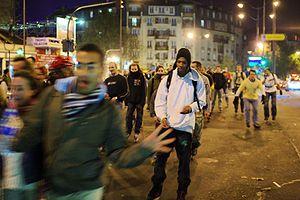
Le roller, ou patin à roulettes, est une activité ou un sport qui comporte un nombre grandissant de disciplines.
Le patinage à roulettes ou roller, est un mode de déplacement qui consiste à se déplacer sur des chaussures montées sur roues, appelées patins à roulettes ou rollers.